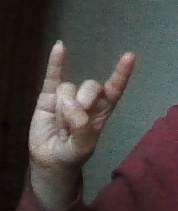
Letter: la